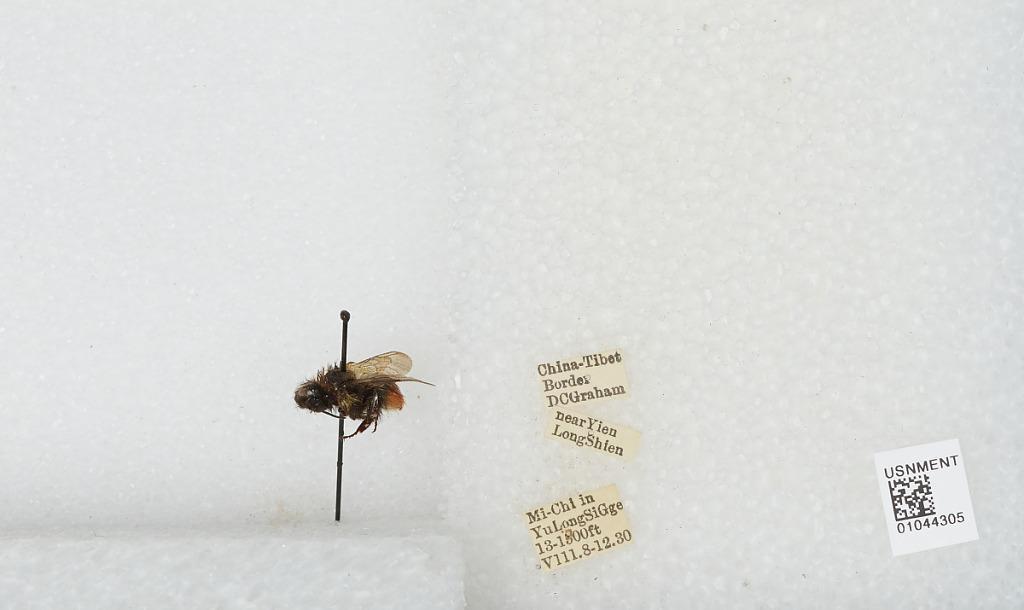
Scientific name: Bombus sp.
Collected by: D. Graham
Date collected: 1930-8-8
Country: China
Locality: China-Tibet border, Mi-Chi in Yu Long Si Gge near Yien Long Shien